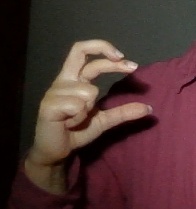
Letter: thal